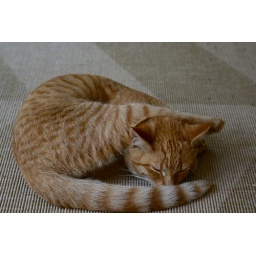
Caught the kitten sleeping in this funny position.....so cute!